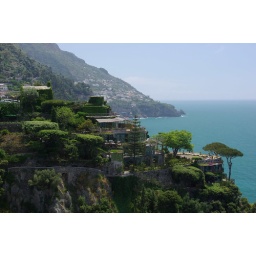
Amalfi coast. Amazing how the fox grape covered the walls and terraces on the hill in the opposite.